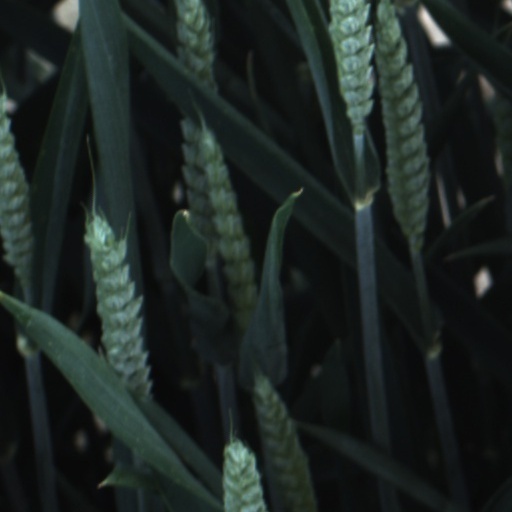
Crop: wheat